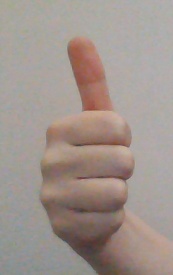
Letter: aleff